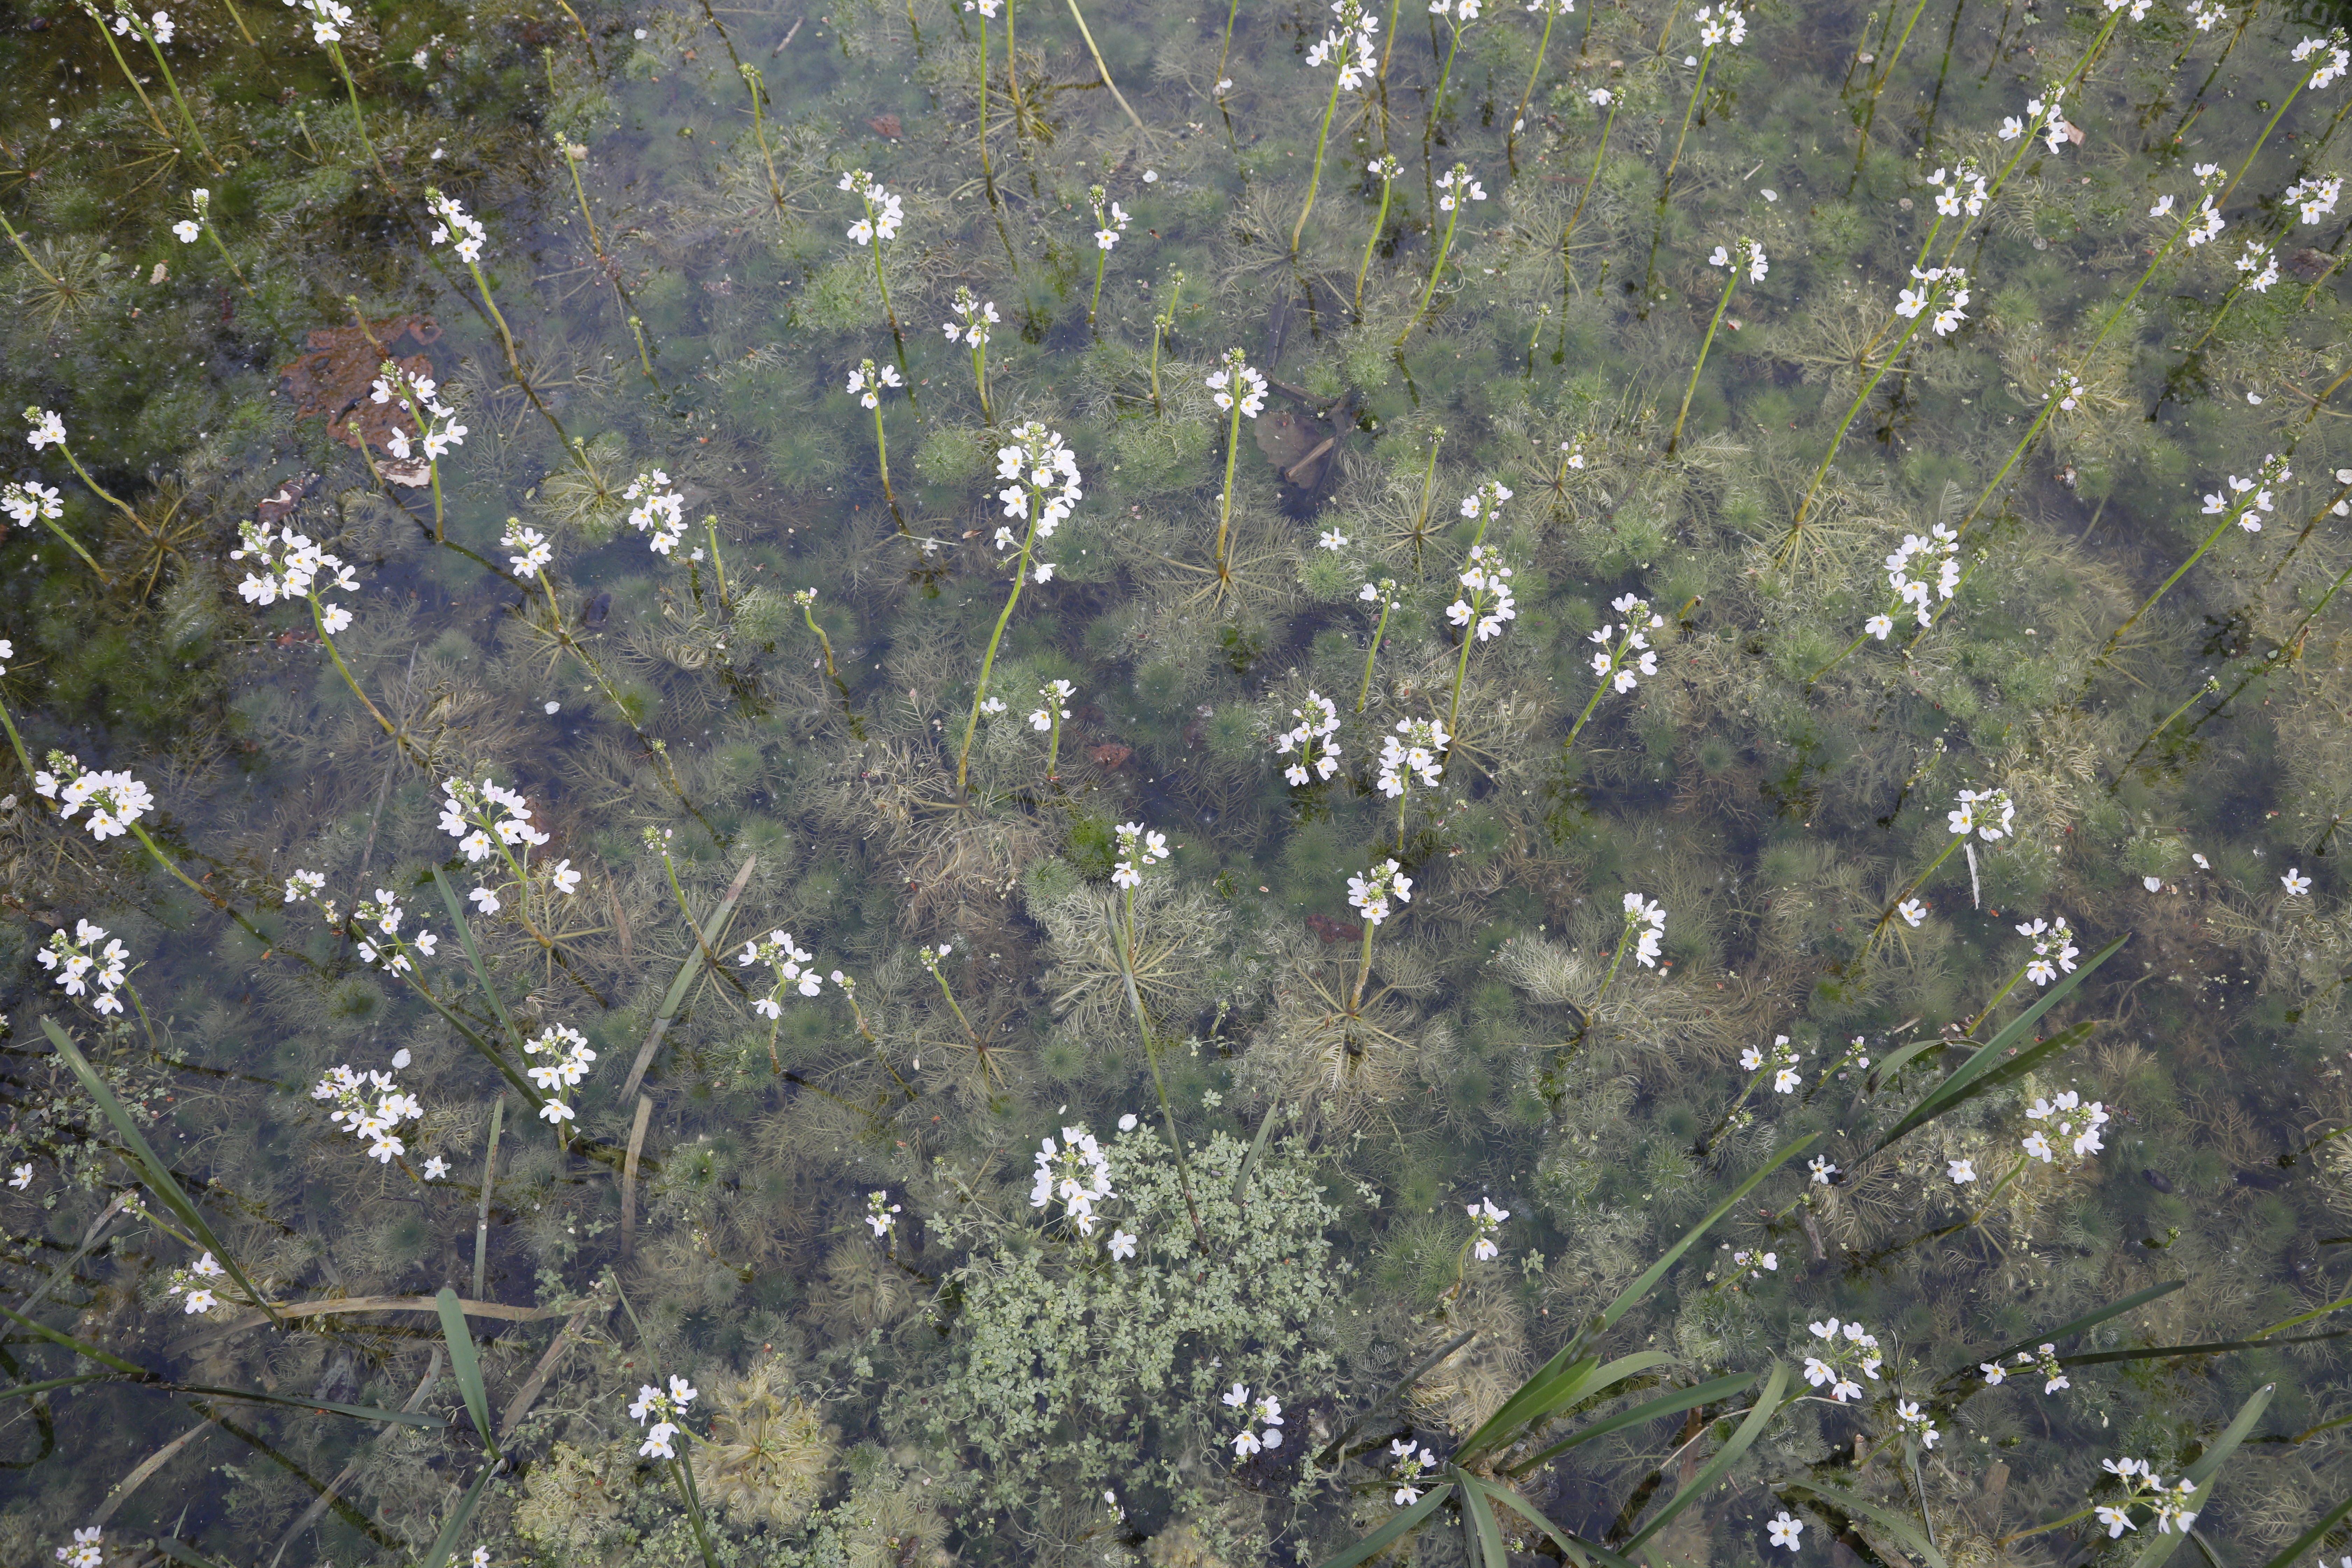
Plant species: Hottonia palustris